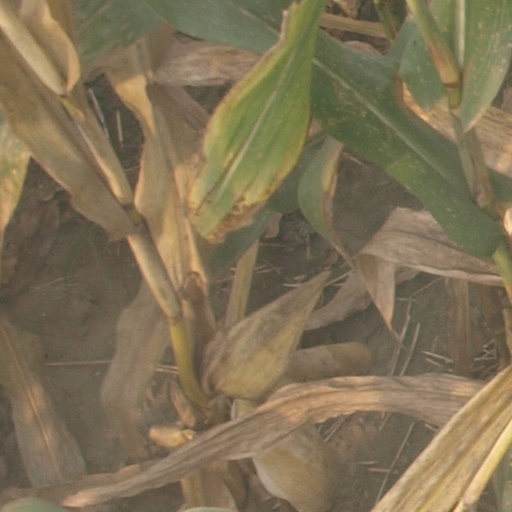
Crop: maize; corn